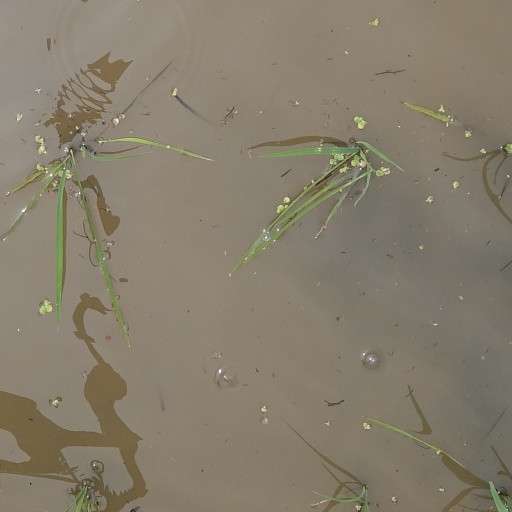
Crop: rice